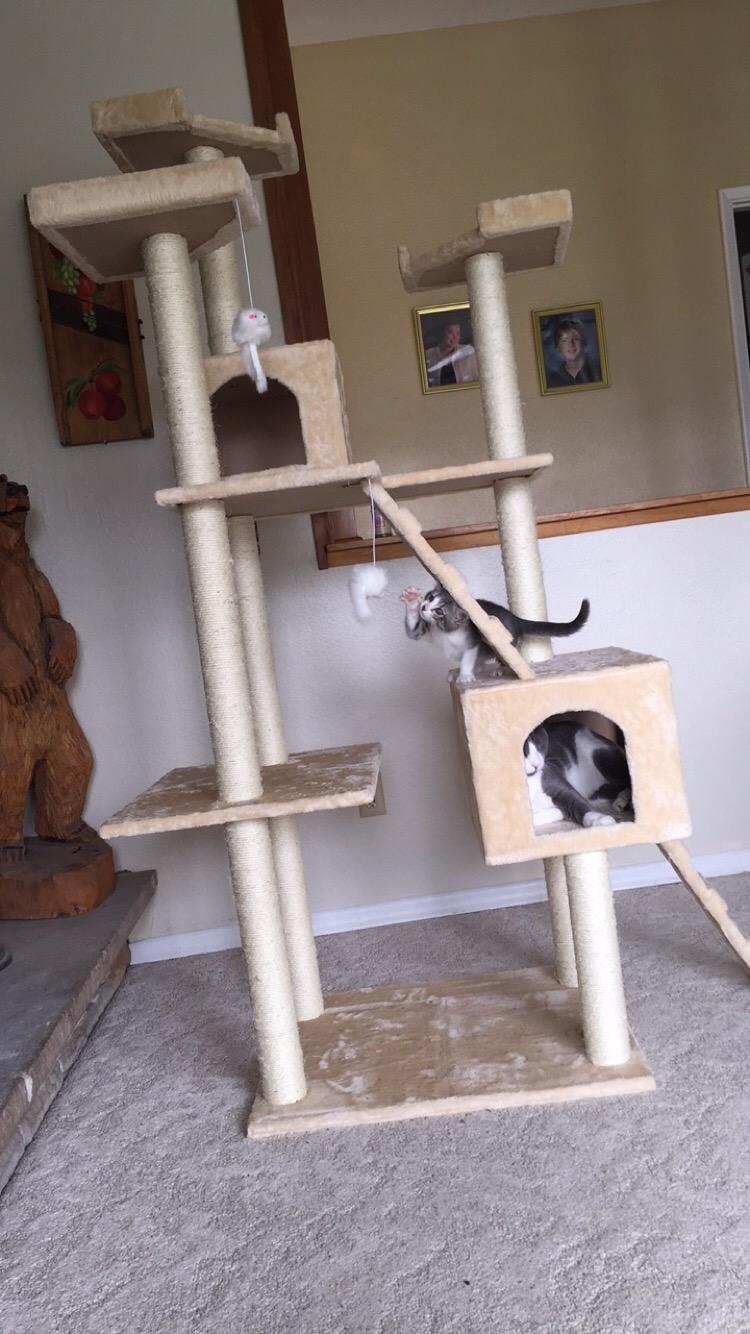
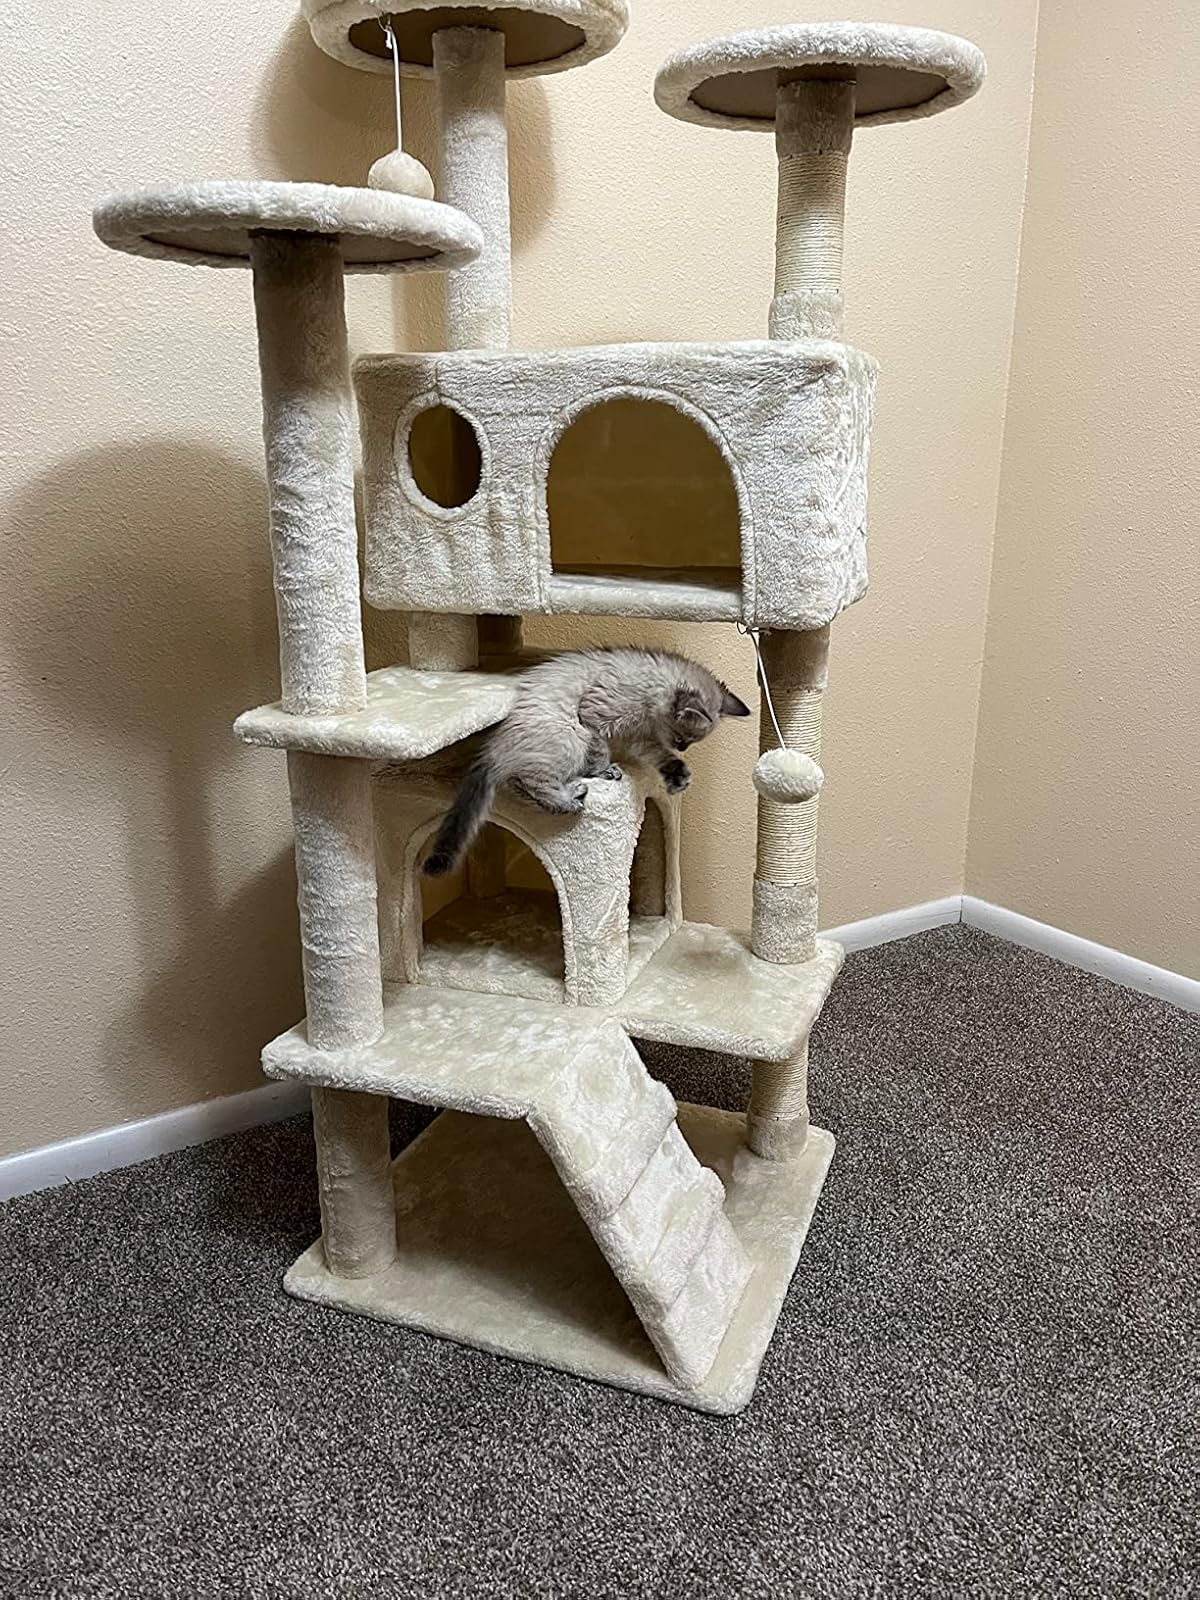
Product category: items_cat tree
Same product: no